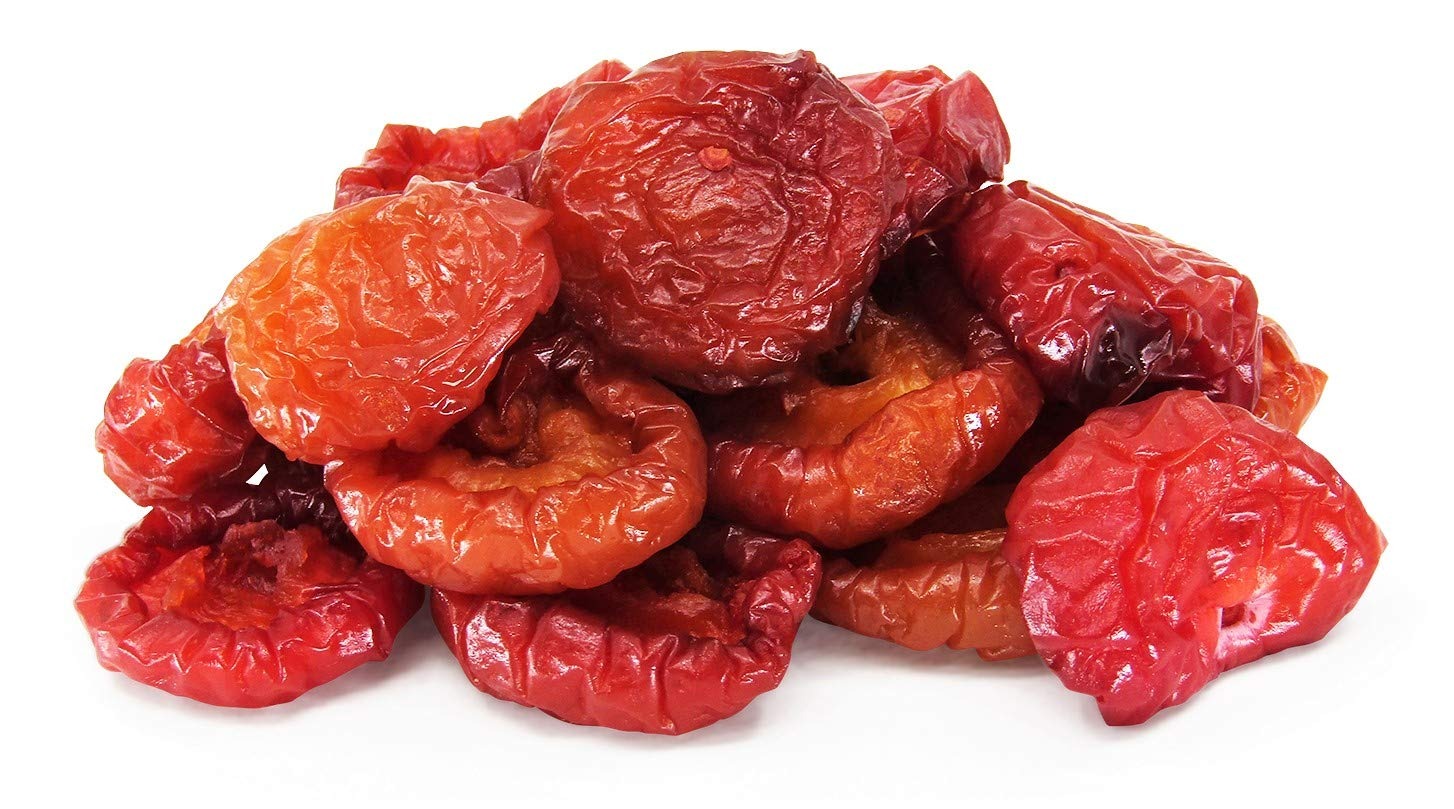
Item Name: California Sun Dried Plums Fancy by Its Delish, (2 lbs)
Bullet Point 1: FANCY Delicious & Naturaly Sweet California Sun Dried Plums
Bullet Point 2: VALUE SIZE One, Two, Five & Ten pounds bulk bags Its Delish brand
Bullet Point 3: TASTE & HEALTH Fresh, tasty and healthy, rich source of minerals and vitamins
Bullet Point 4: STOCK UP Perfect for any use, for snacking, cooking and baking or whatever the occasion
Bullet Point 5: QUALITY Certified Kosher OU Grown and Packaged in the USA
Product Description: Delicious and fresh sun-dried California plums. These USA grown fruits are a delicious and healthy treat bursting with flavor in addition to its chewy goodness. Stock up and enjoy! <p></p>It’s Delish! founded in 1992 located in North Hollywood, California is a gourmet manufacturer producing a wide variety of candy, chocolate, nuts, dried fruit, and spices. See for yourself why so many people choose It’s Delish! over similar brands. Like our motto, "gourmet food without the gourmet price", we offer the highest quality products at the lowest prices. <p></p> It’s Delish! prides itself on the four pillars that are at the foundation of everything we do. Innovation Quality Value Service
Value: 1.0
Unit: Count

Price: 31.99